Ashley Kafka

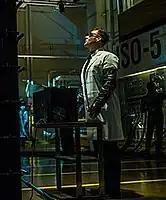
x200px

Ashley Kafka appears in "The Amazing Spider-Man 2" film tie-in game.